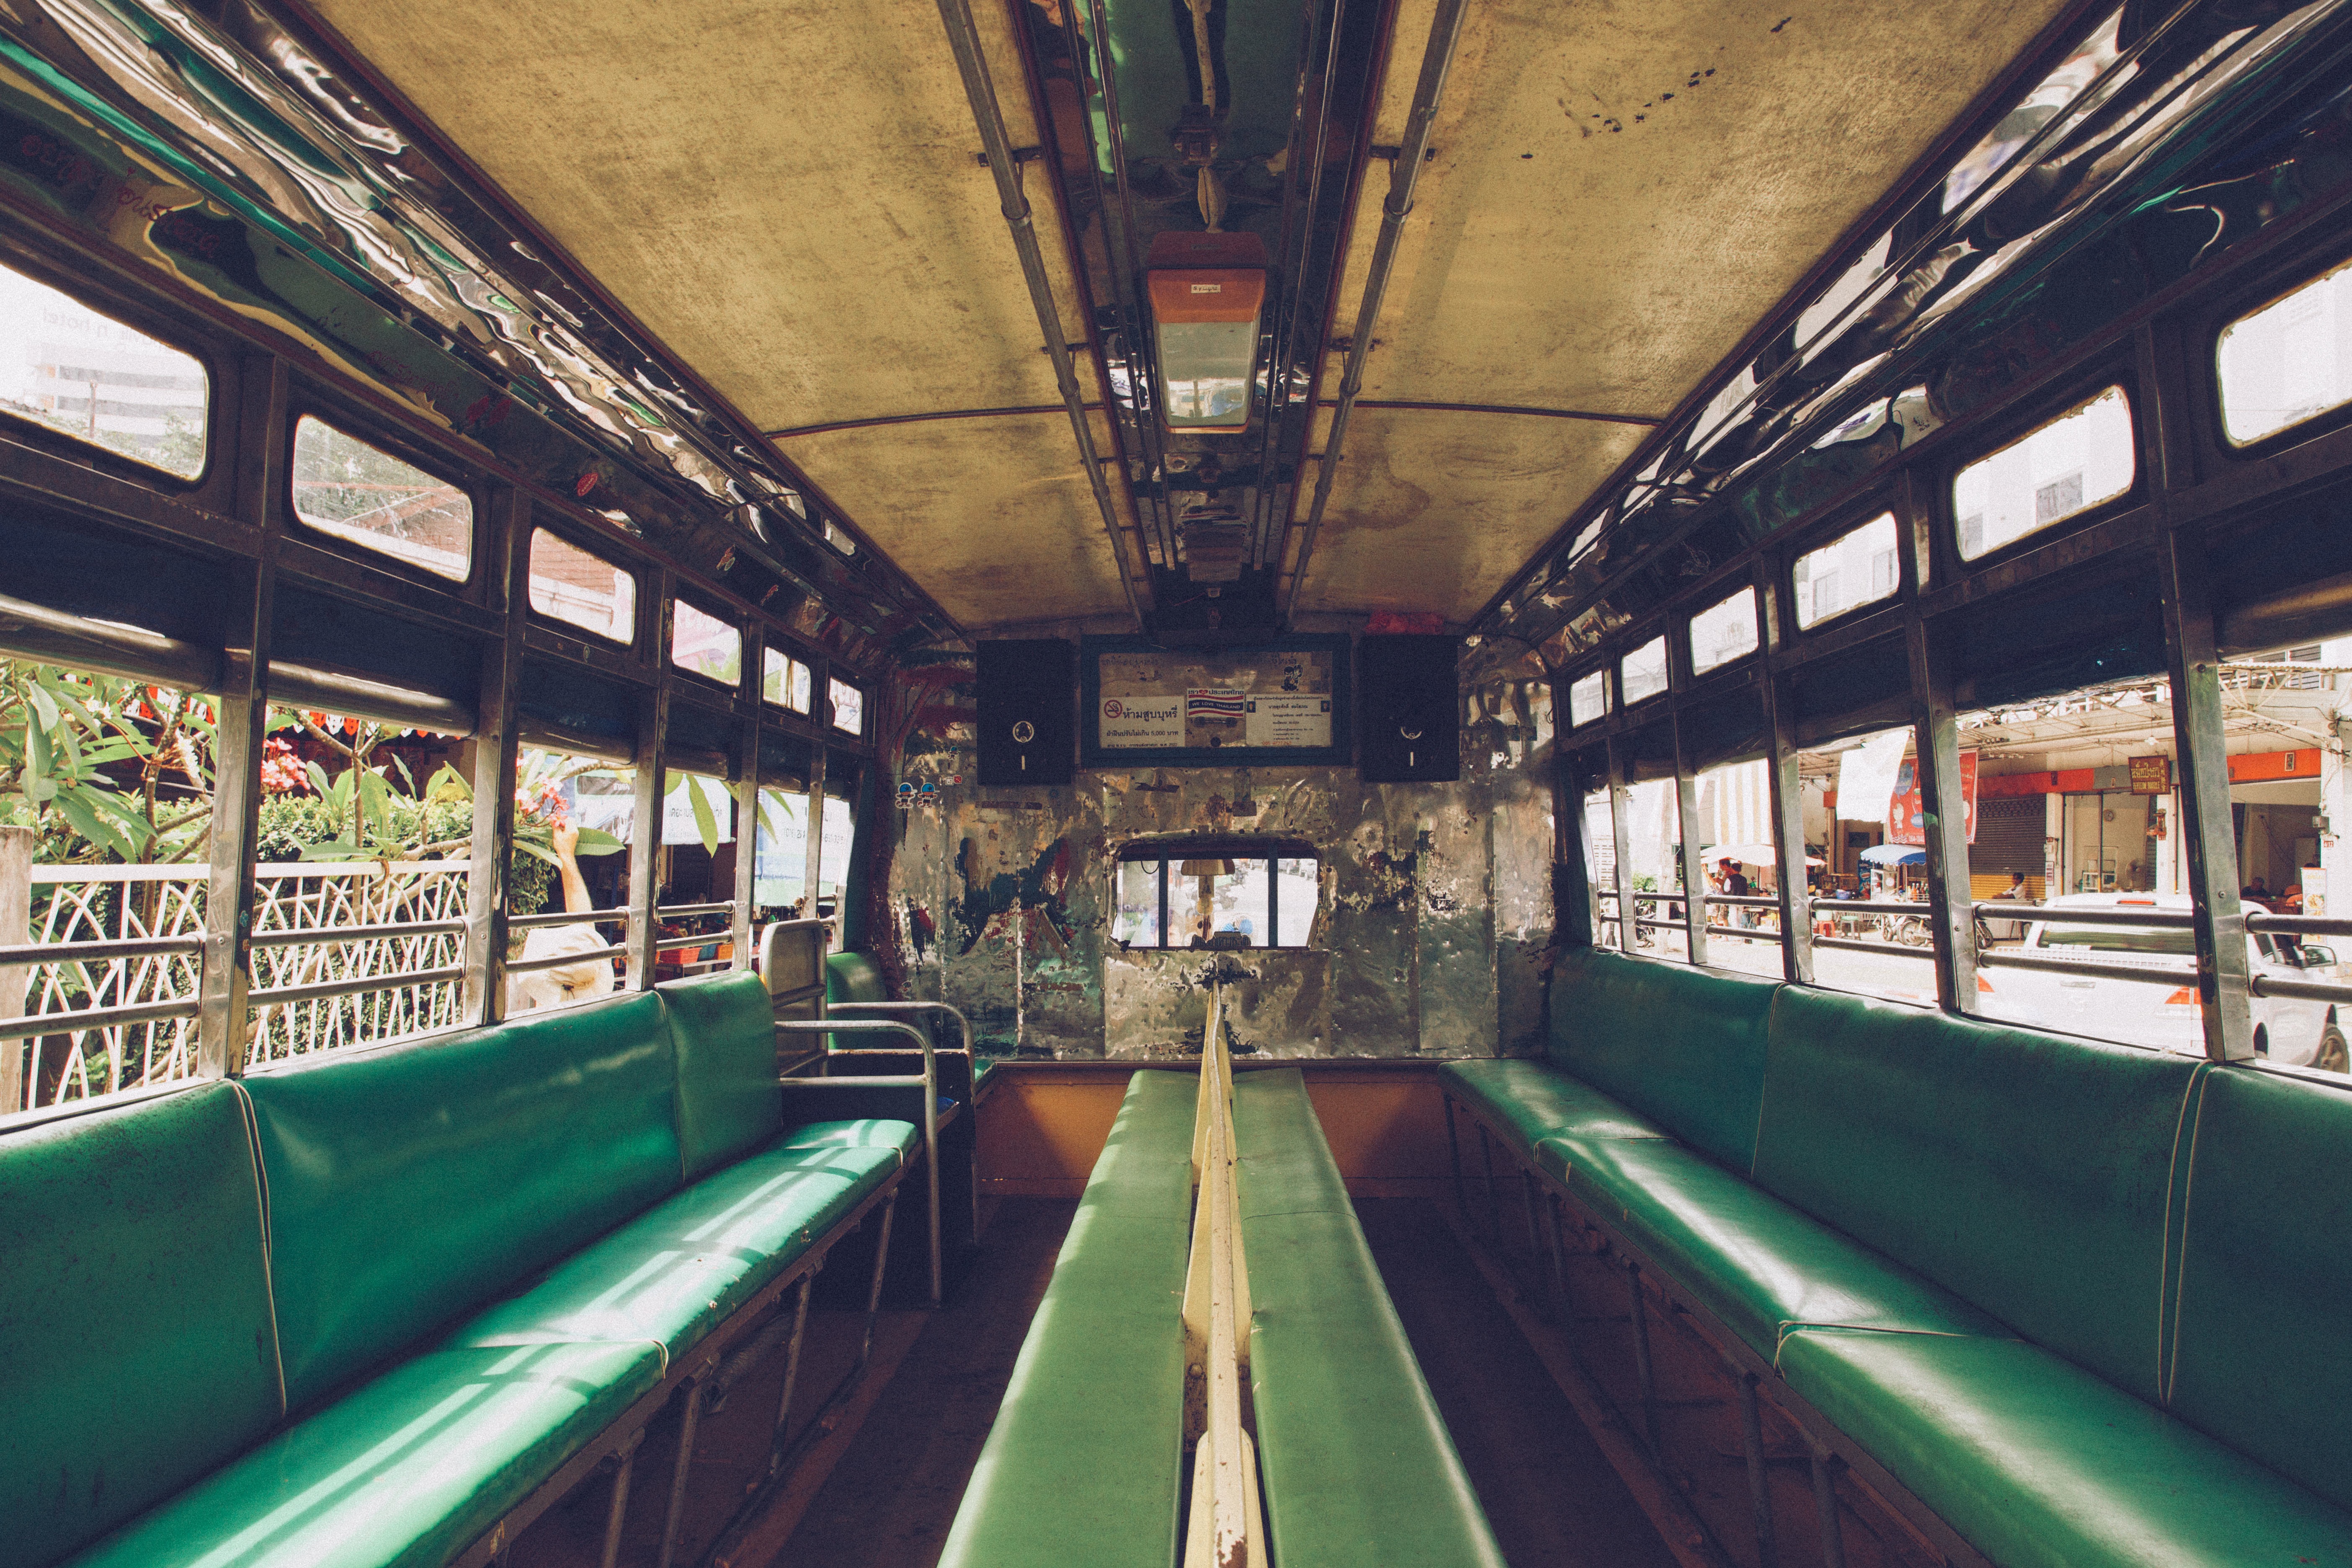
train, transport, vehicle, train station, public transport, passenger, rolling stock, rapid transit